China–South Africa relations

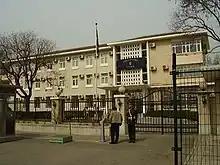
Embassy of South Africa in China

Official relations between the PRC and South Africa were established on January 1, 1998. The dismantling of the apartheid regime in South Africa and the fall of the Soviet Union in the early 1990s opened up the possibility of official relations being established between the PRC and South Africa. Before the 1990s South Africa had a close official relationship with the government in Taiwan for strategic and economic reasons.